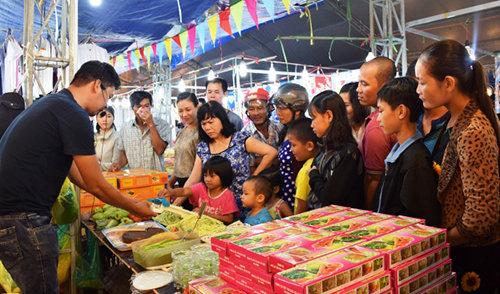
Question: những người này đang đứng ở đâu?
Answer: ở một quầy hàng bán bánh